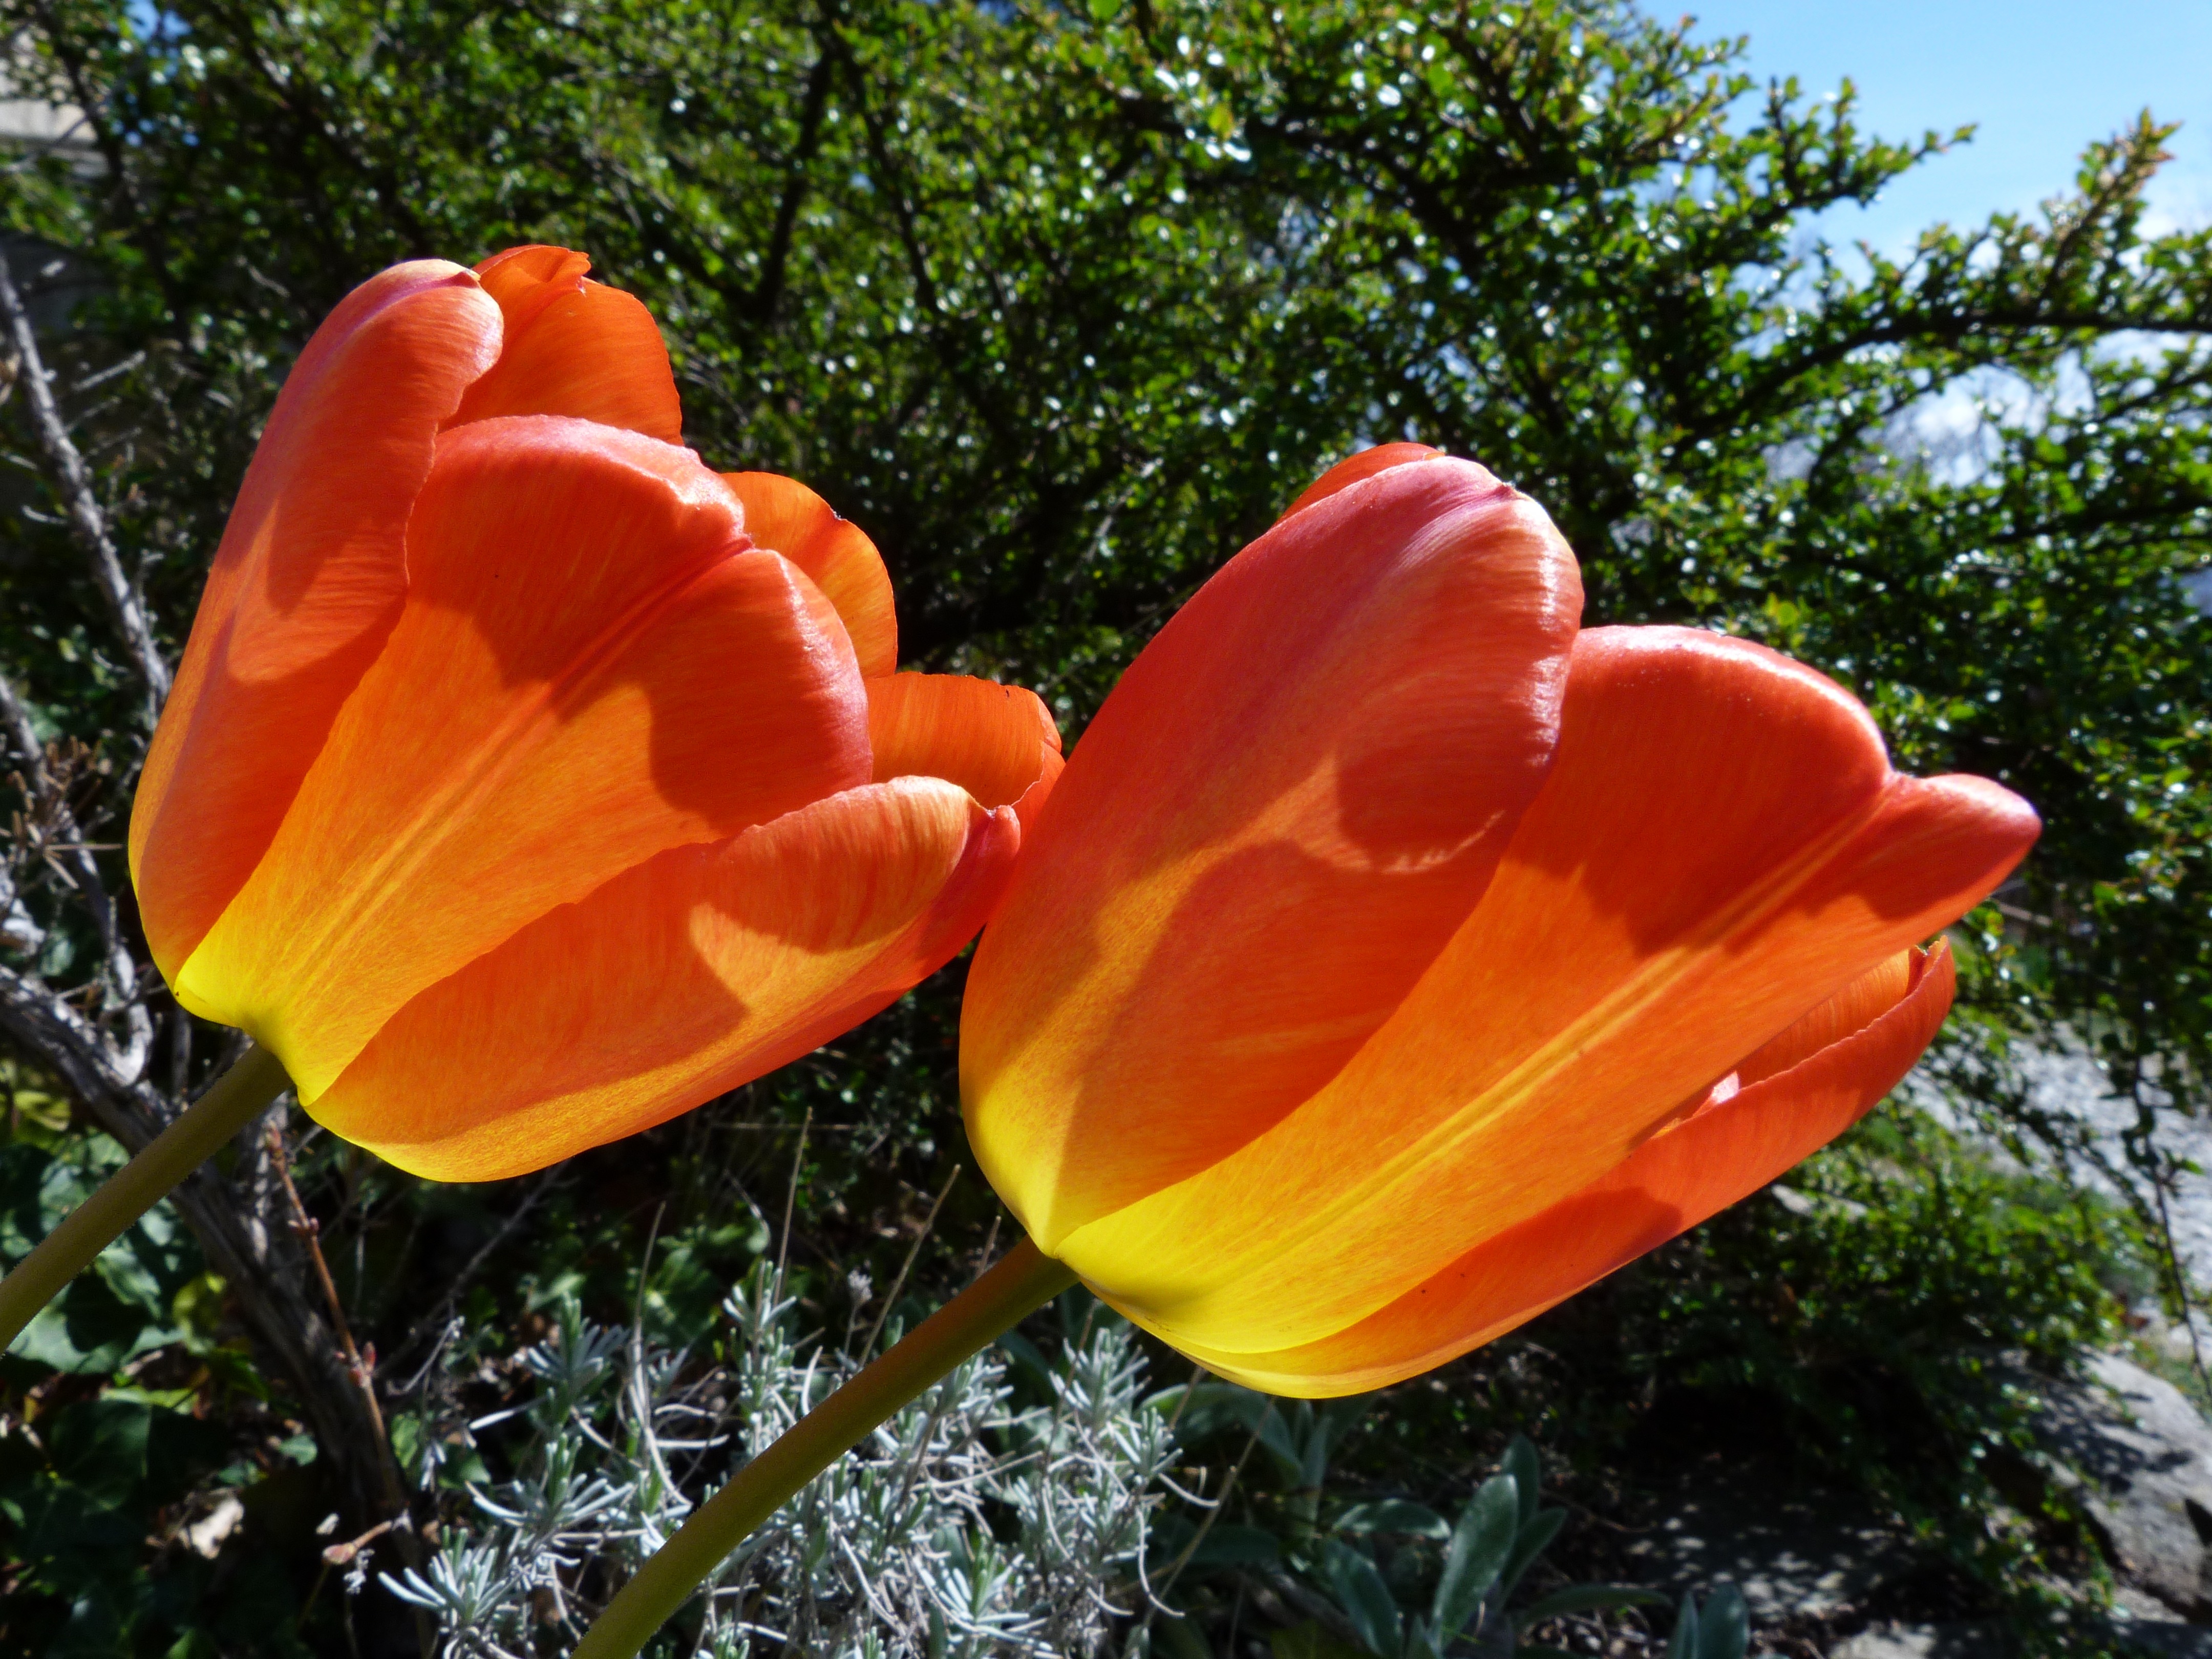
nature, light, plant, flower, petal, tulip, spring, red, botany, garden, flora, tulips, flowering plant, land plant